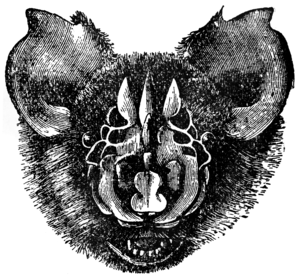
Triaenops persicus est une espèce de chauves-souris de la famille des Hipposideridae.